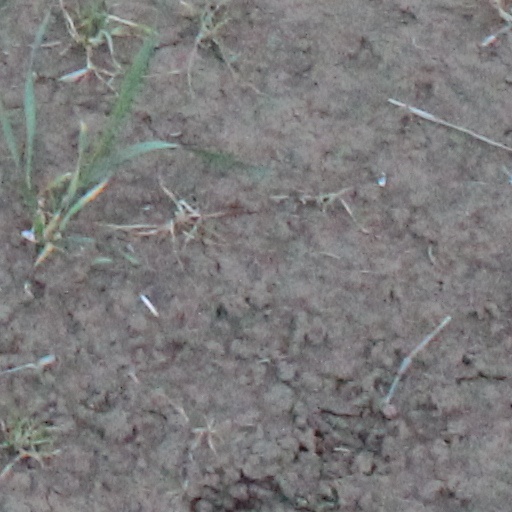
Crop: wheat